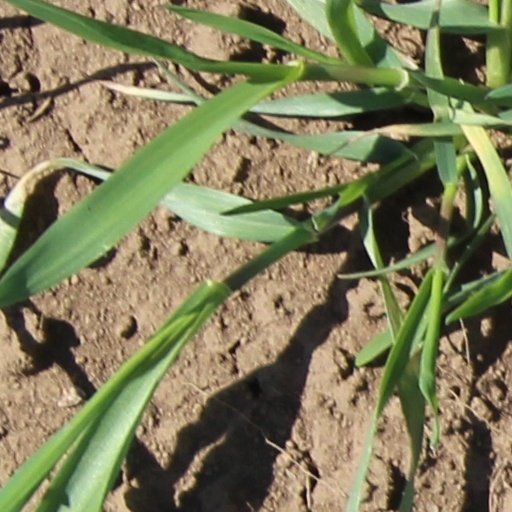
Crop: wheat